Jade Raymond

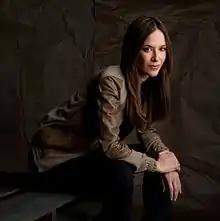

Jade Raymond (born 28 August 1975) is a Canadian video game producer, best known for helping create the "Assassin's Creed" and "Watch Dogs" franchises, as well as building Ubisoft Toronto and Motive Studio. In March 2021, Raymond announced the founding of a new independent development team called Haven Studios, which was later acquired by Sony Interactive Entertainment in July 2022, making them a first-party developer for PlayStation Studios.